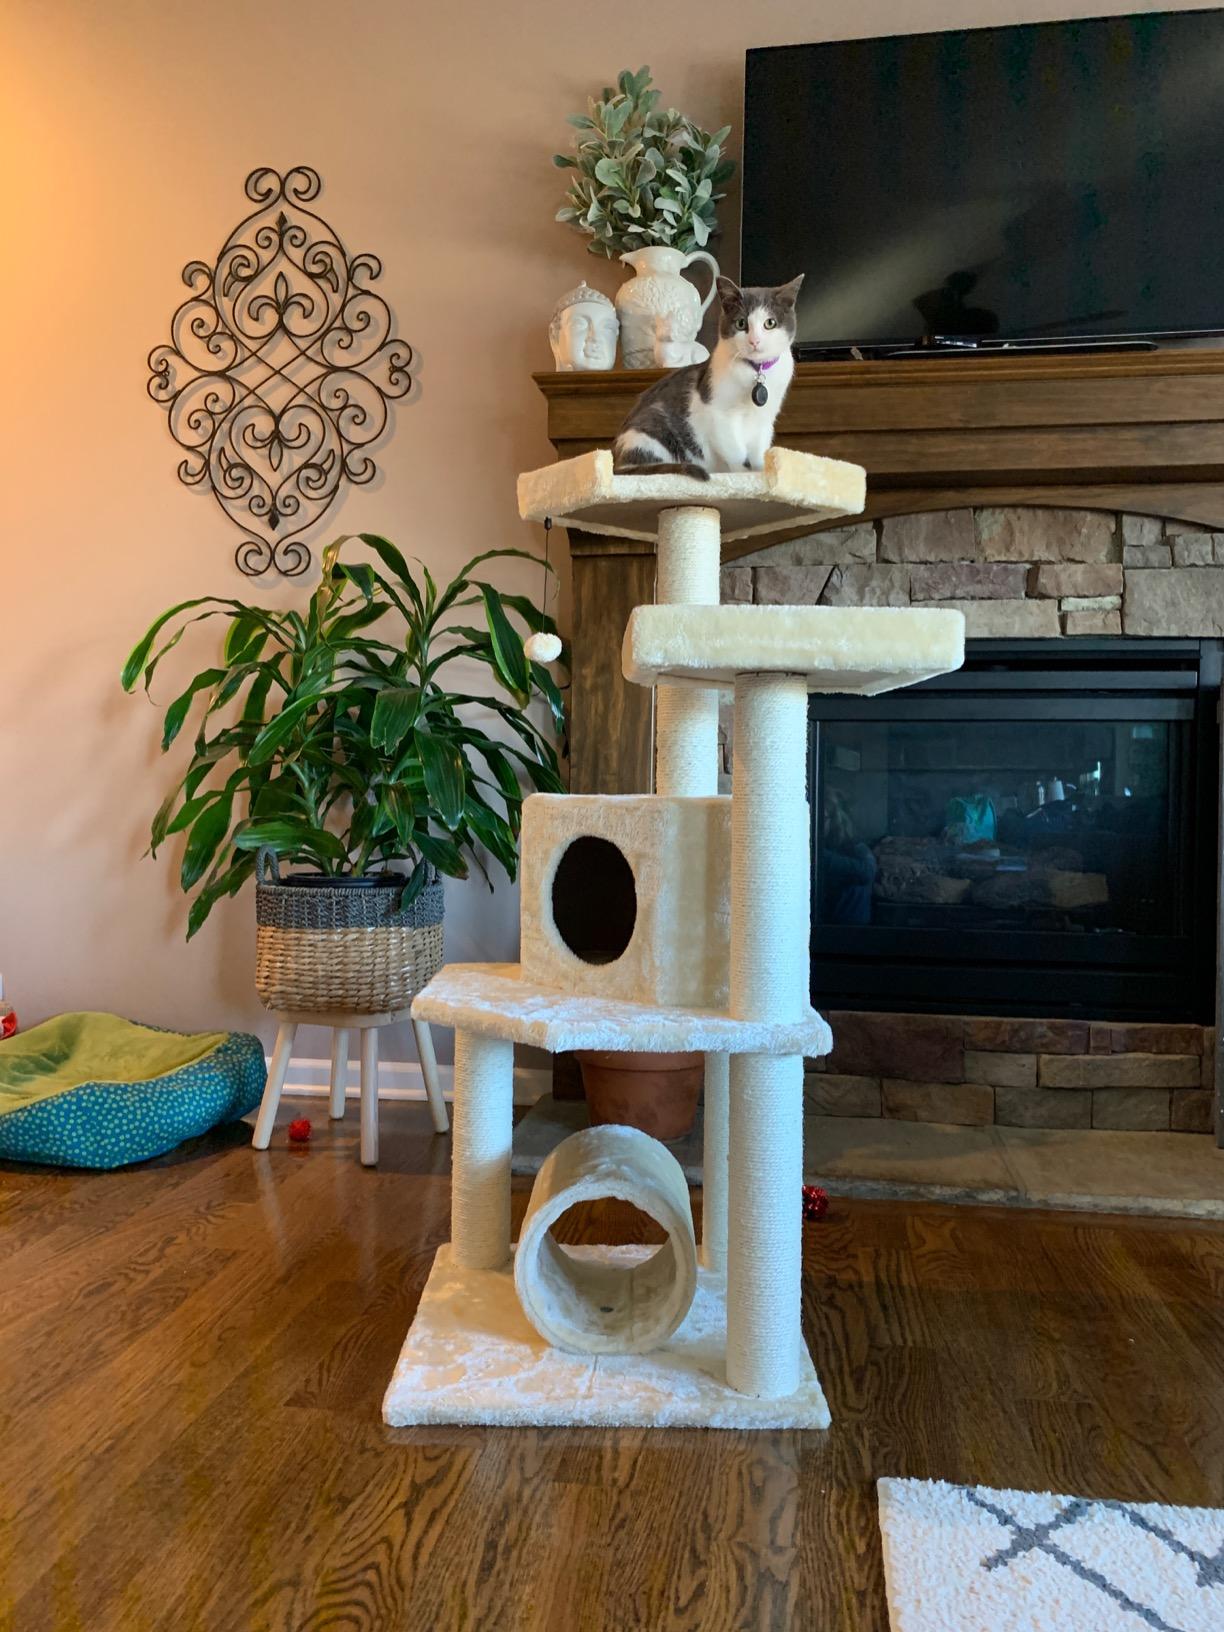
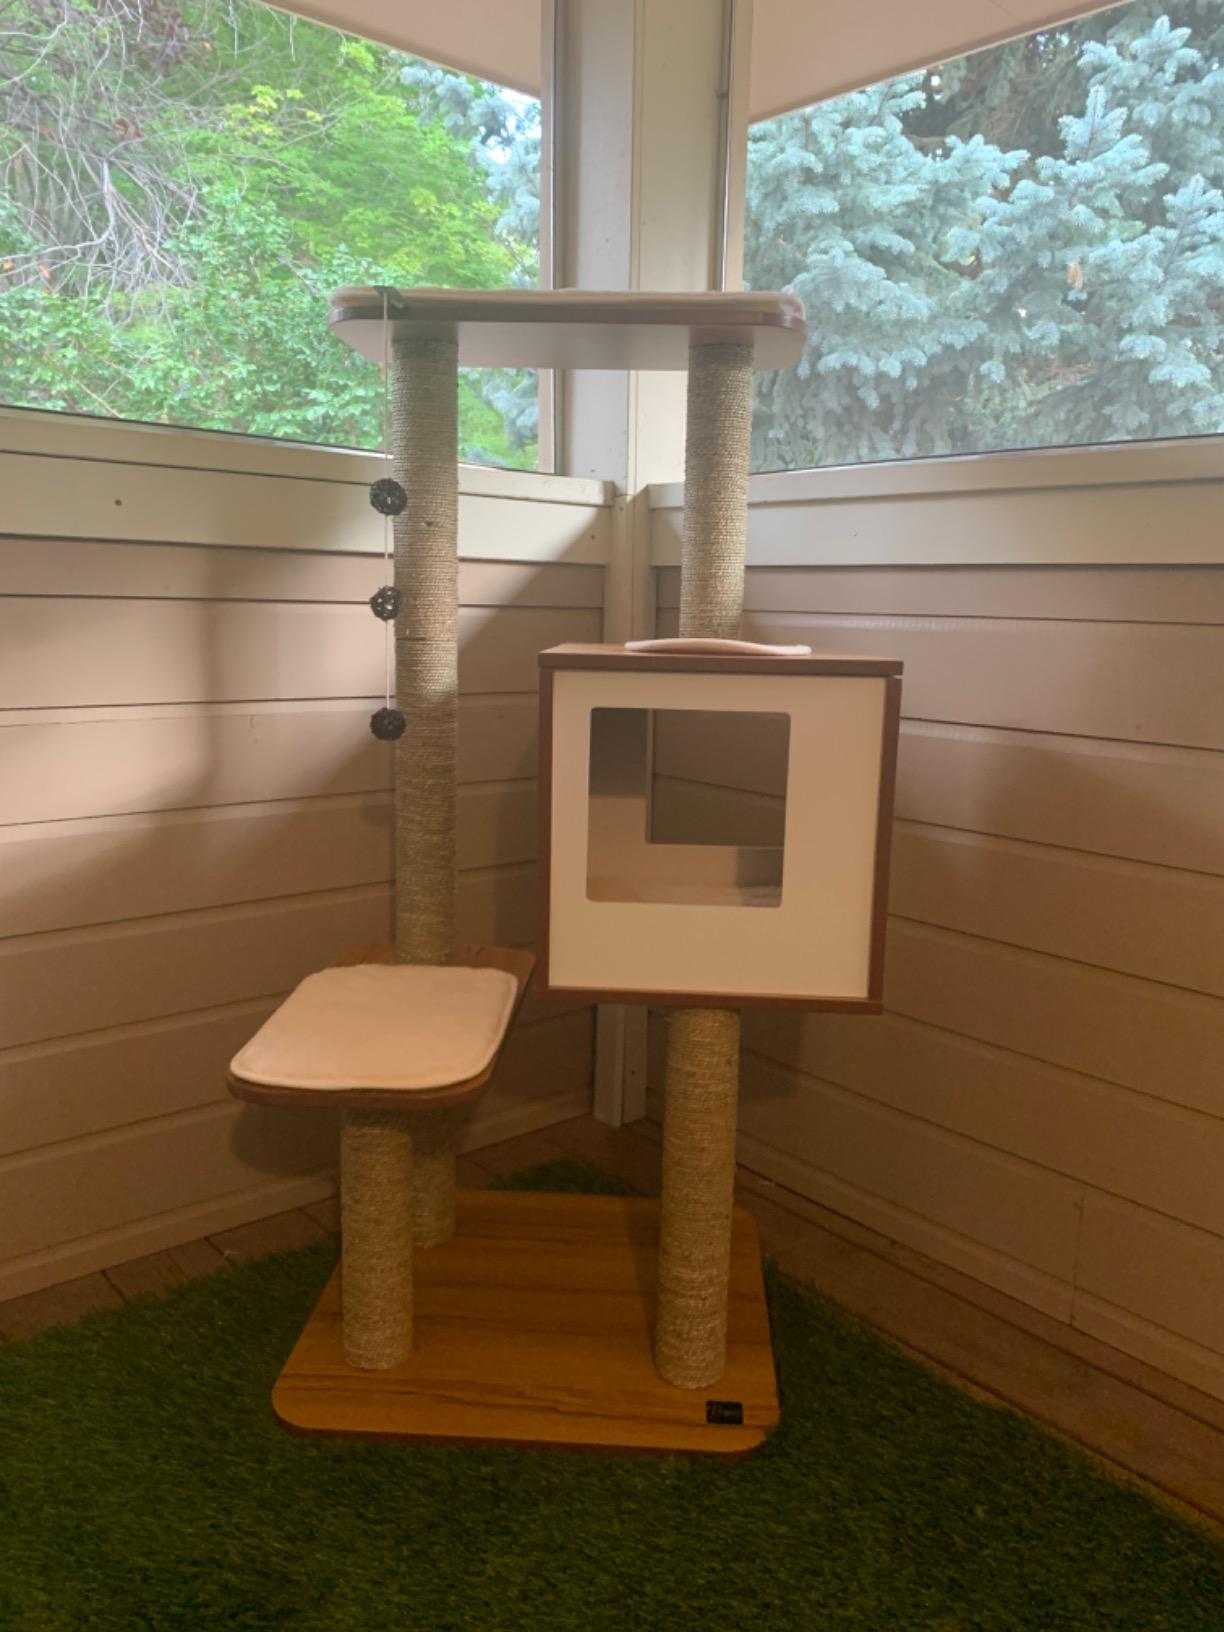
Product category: items_cat tree
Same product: no